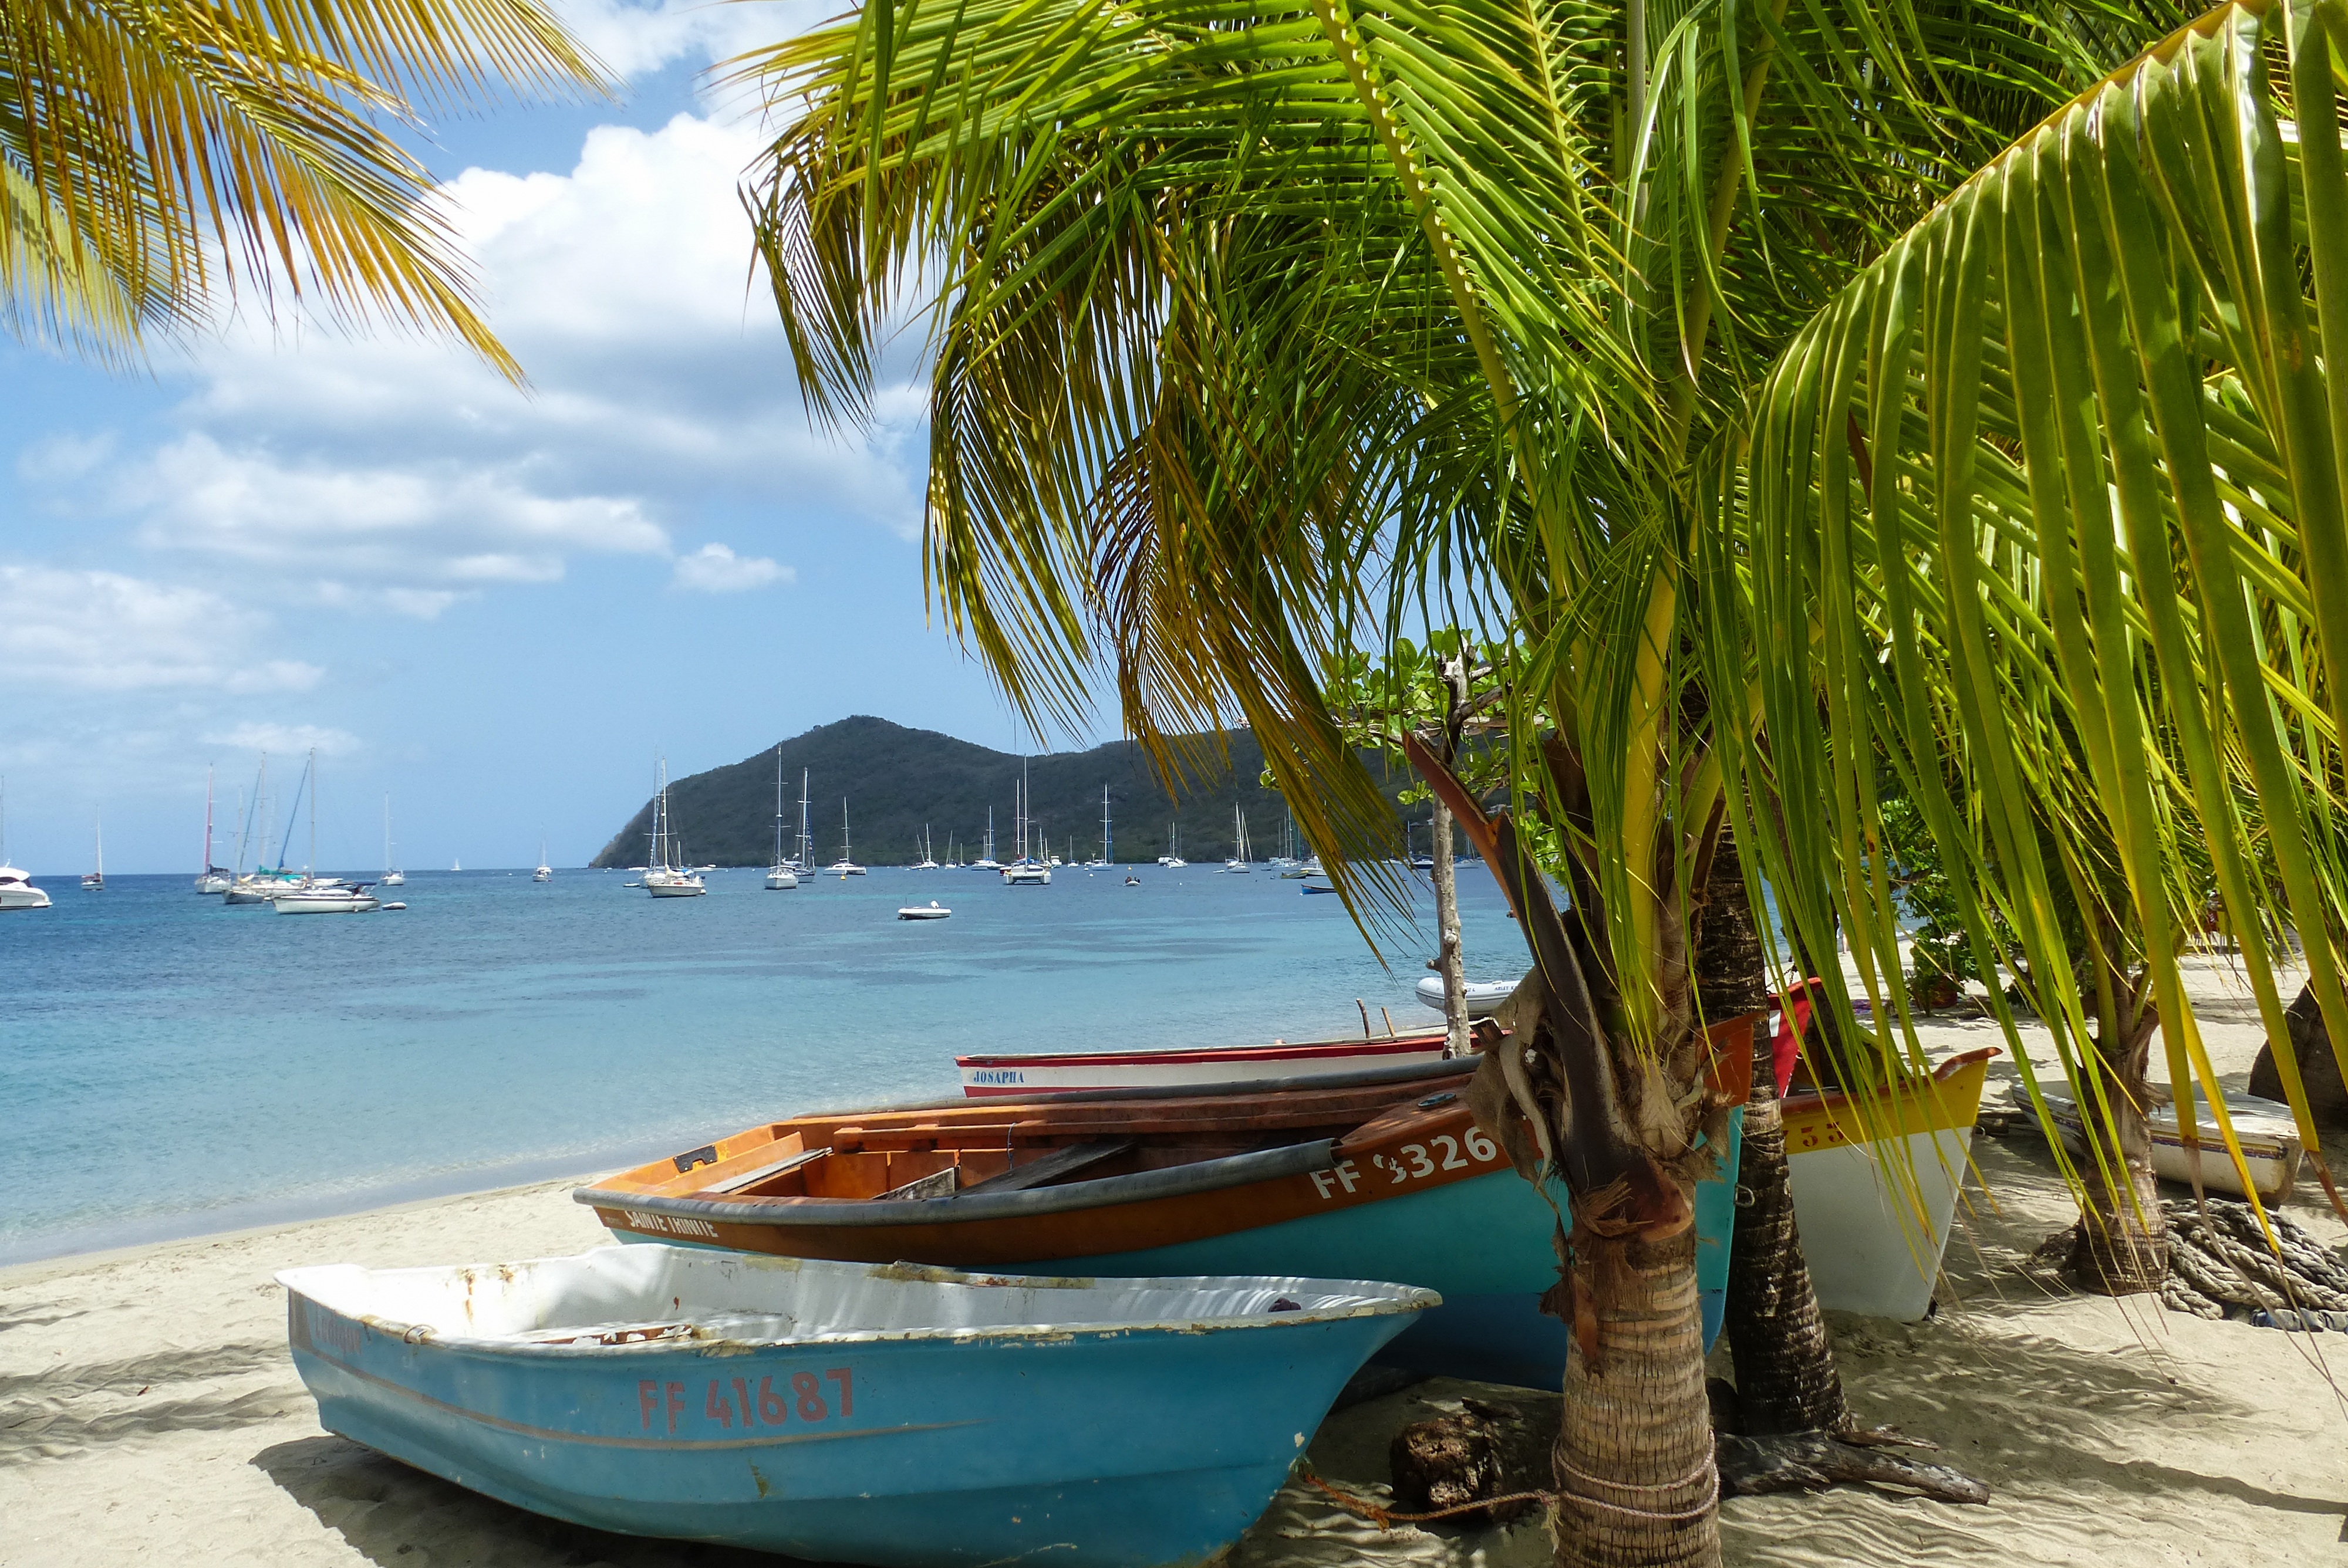
beach, sea, coast, sand, ocean, boat, shore, vacation, vehicle, palm, bay, blue, body of water, fishing boat, bank, boats, caribbean, tropics, arecales, palm family